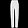
Label: Trouser